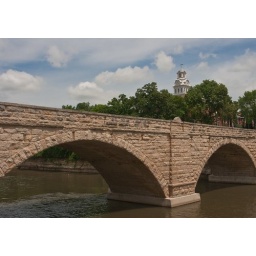
120 years old stone bridge in a small town Elkader, Iowa, USA.